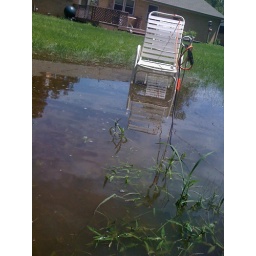
standing in the "lake", looking at my house